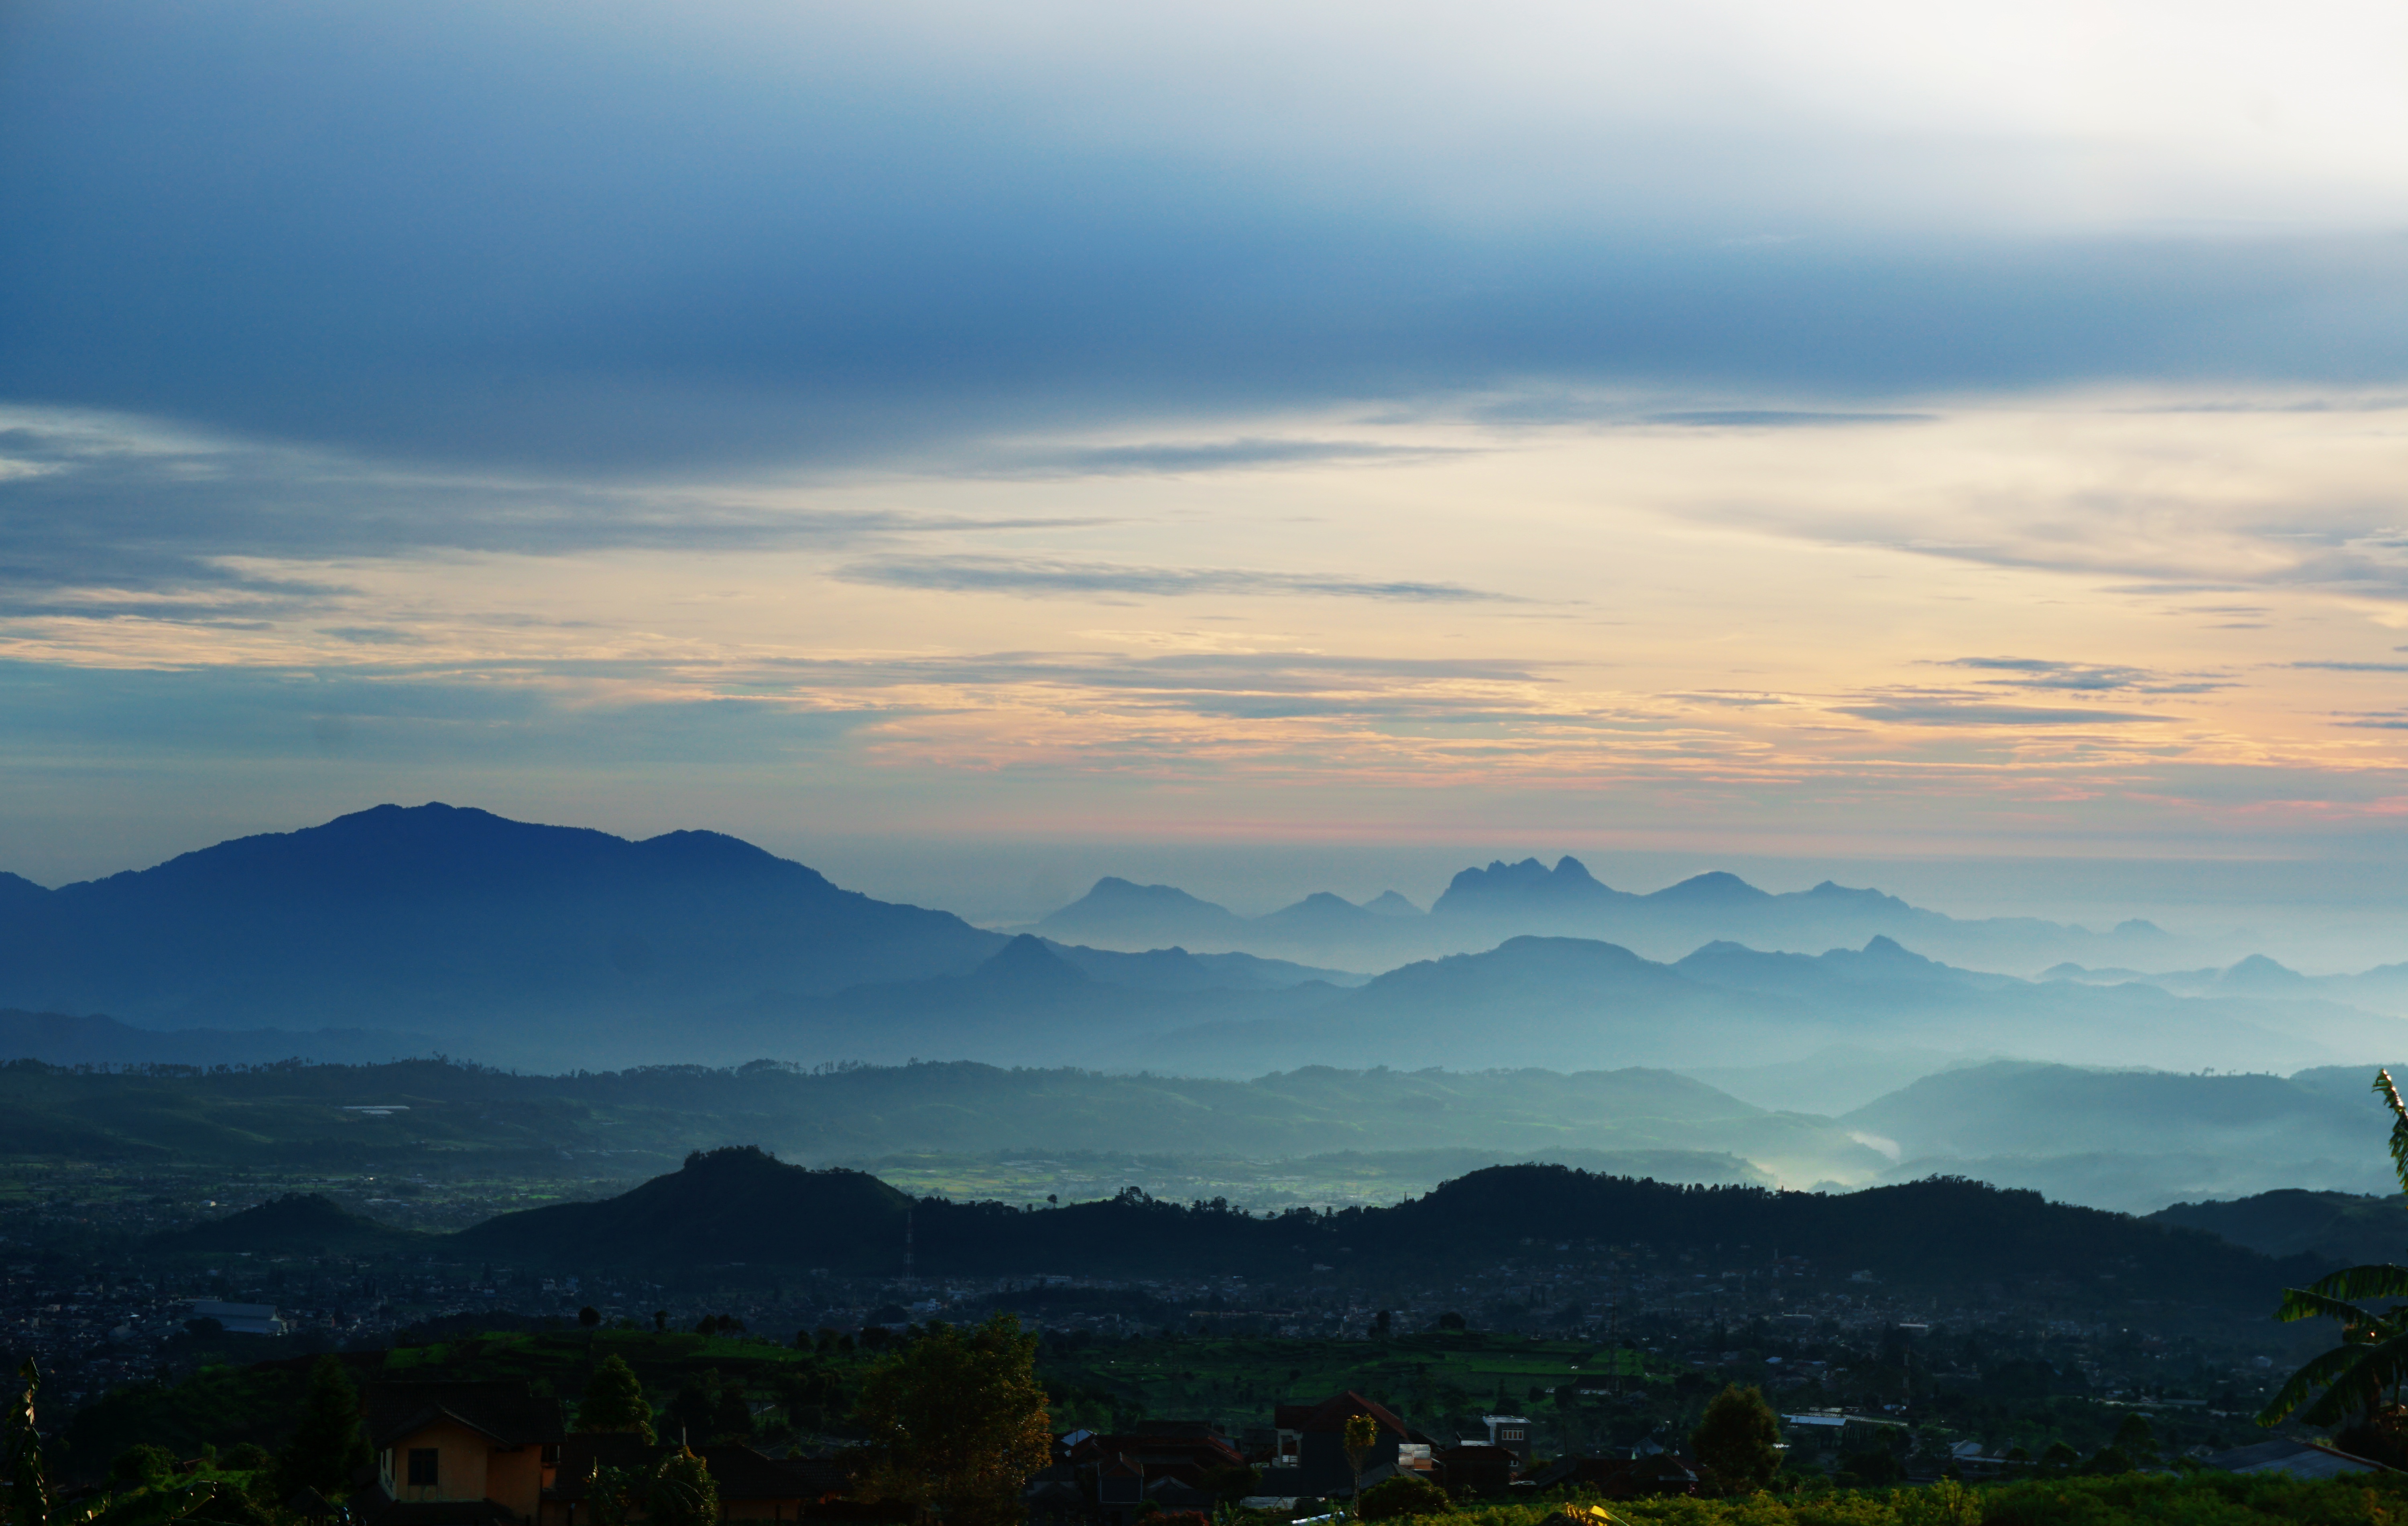
landscape, nature, horizon, mountain, cloud, sky, sunrise, sunset, mist, sunlight, morning, hill, dawn, mountain range, dusk, evening, plain, plateau, afterglow, rural area, geographical feature, atmospheric phenomenon, mountainous landforms